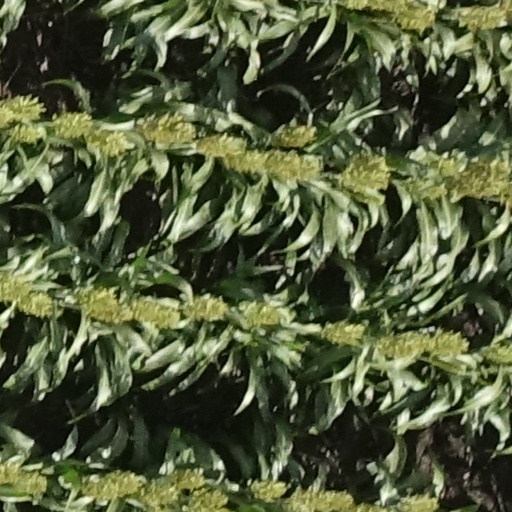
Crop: sorghum